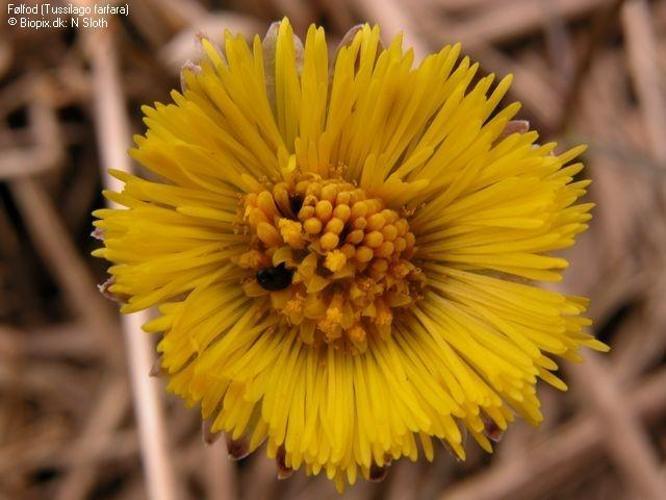
Flower: Coltsfoot